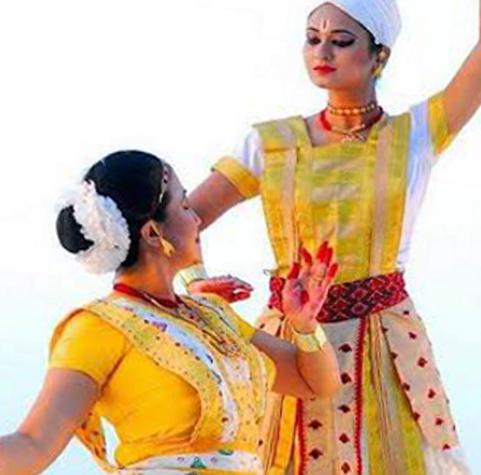
Dance form: sattriya